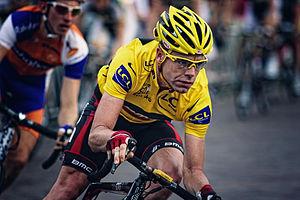
Cadel Evans, né le 14 février 1977 à Katherine dans le Territoire du Nord, est un coureur cycliste professionnel australien. Ancien VTTiste de premier plan, il s'est converti au cyclisme sur route. À la fois bon grimpeur et rouleur, il a remporté le Championnat du monde sur route en 2009, le Tour de Romandie en 2006 et en 2011 et le ProTour 2007. Figurant parmi les favoris des grands tours auxquels il participe, il s'est classé deuxième du Tour de France en 2007 et 2008 et troisième du Tour d'Espagne 2009 ainsi que du Tour d'Italie 2013. En 2011, il est le premier Australien vainqueur du Tour de France. Il prend sa retraite sportive en février 2015.
Le Tour de France 2011 est la 98ᵉ édition du Tour de France cycliste. Il s'est déroulé du 2 juillet au 24 juillet 2011. Il comprend 21 étapes dont 2 passant en Italie pour une distance totale de 3 430 km.